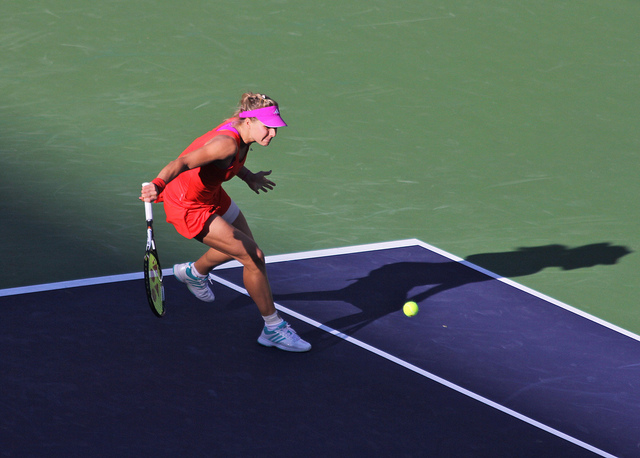
một nữ vận động viên tennis đang thi đấu ở trên sân